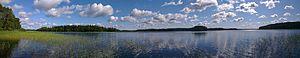
Pihtipudas est une municipalité du centre-ouest de la Finlande, dans la région de Finlande-Centrale.
Viitasaari est une ville du centre-ouest de la Finlande, dans la région de Finlande-Centrale.
Le Kolima est un lac situé à la limite de Pihtipudas et de Viitasaari.